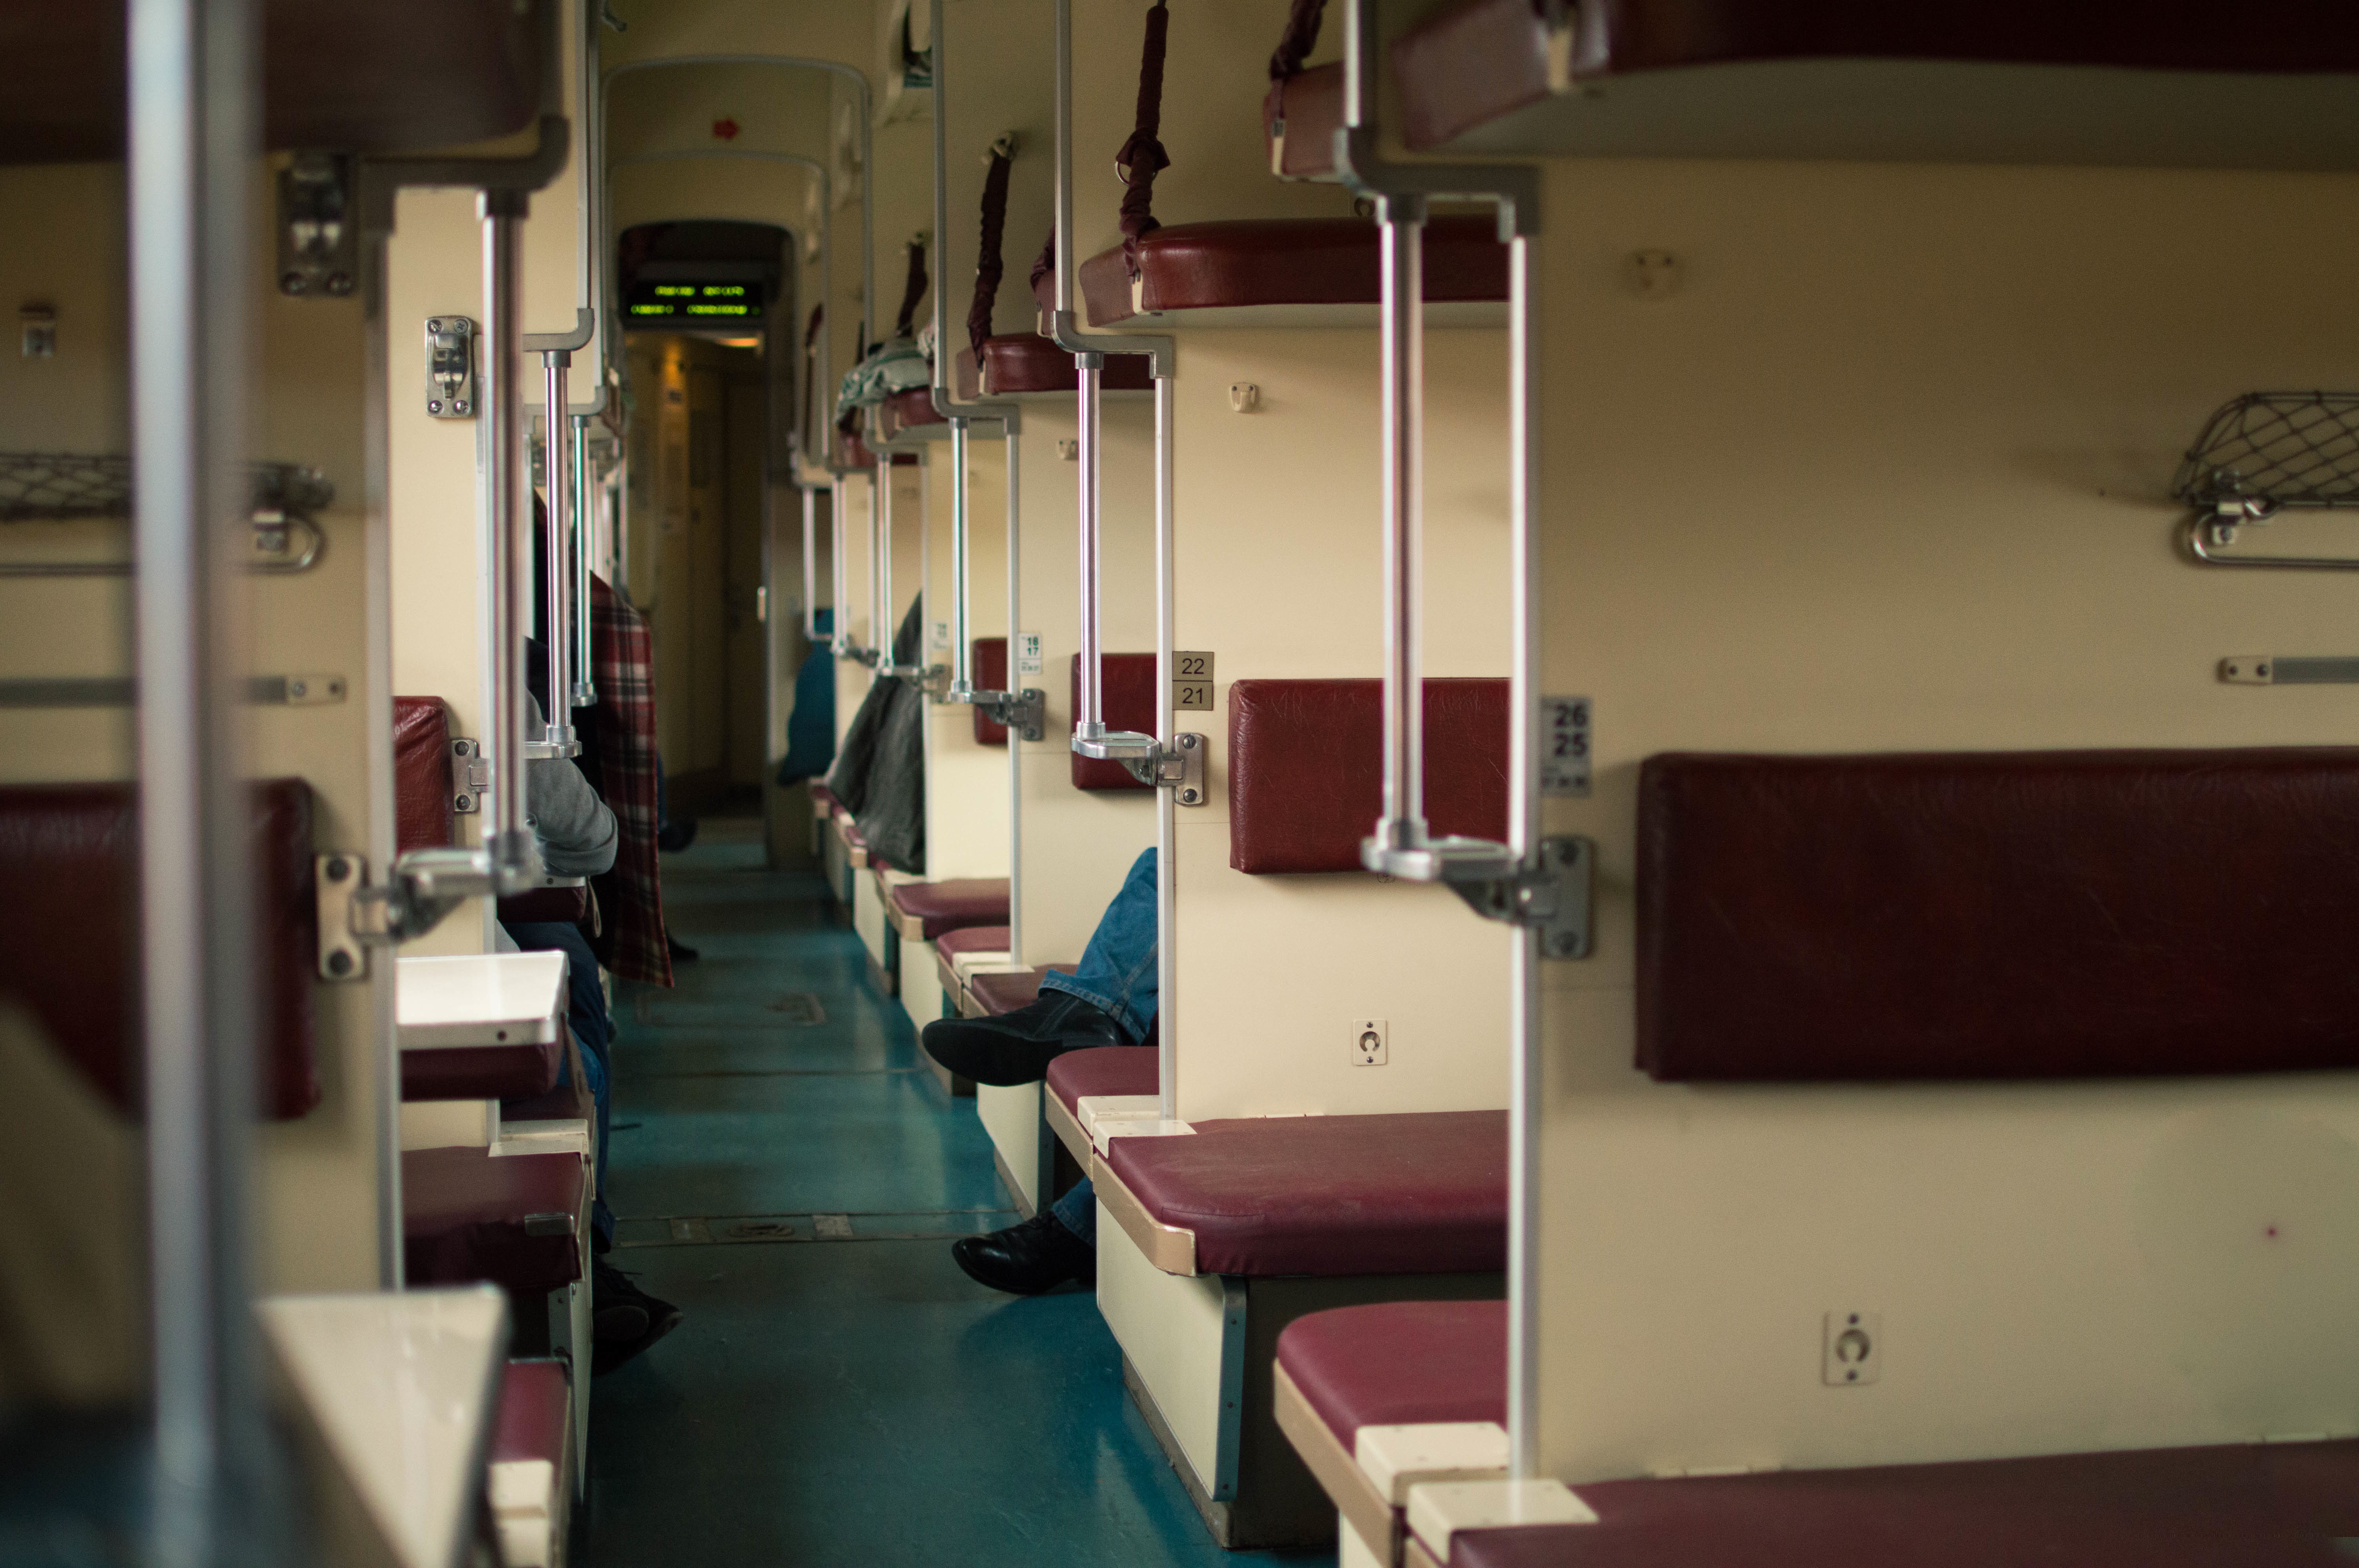
vehicle, room, interior design